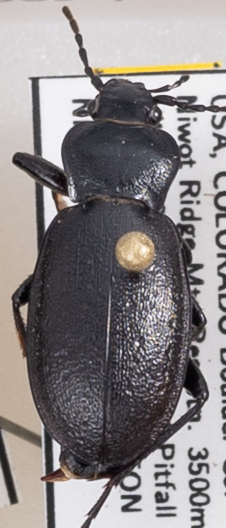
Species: Carabus taedatus
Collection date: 2022-06-28
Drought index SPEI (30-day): -0.39
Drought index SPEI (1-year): -0.968
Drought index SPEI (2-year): -1.28